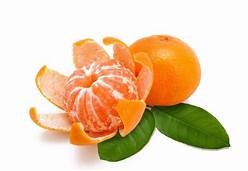
Label: mandarine